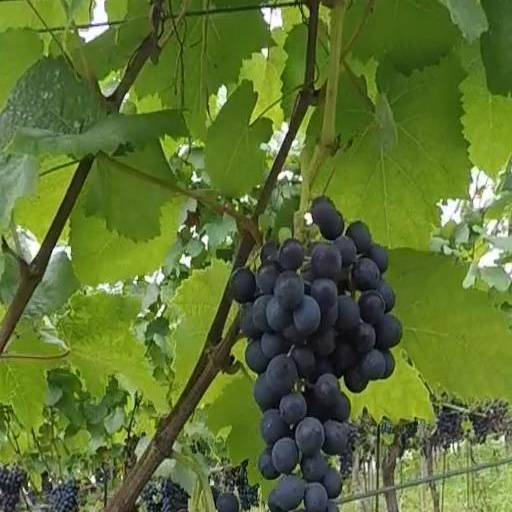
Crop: grape